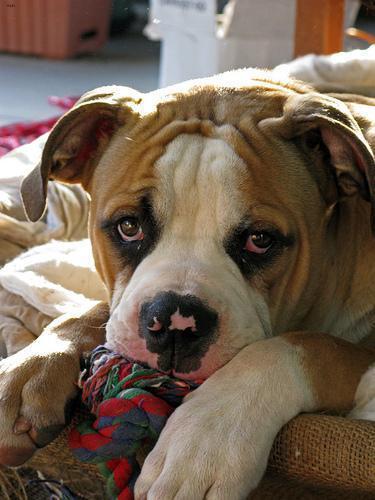
american bulldog